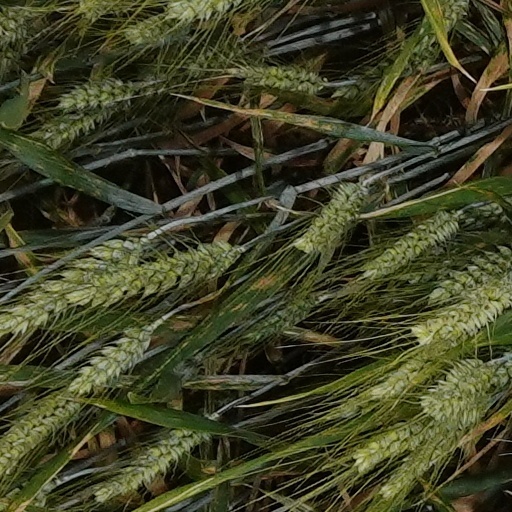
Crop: wheat